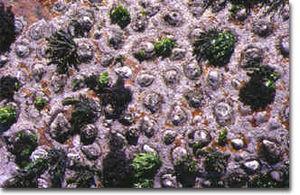
Spongites yendoi est une espèce d’algues rouges de la famille des Corallinacées.
La famille des Corallinaceae est une famille d'algues rouges de l'ordre des Corallinales.